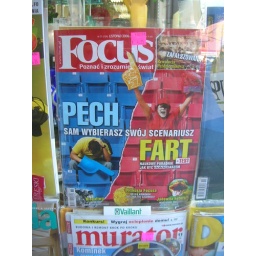
found in the window of a polish book store.